Honduras and the World Bank

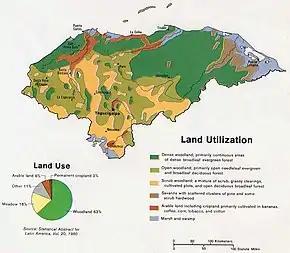
With a year-round tropical climate, the majority of Honduras is made up of expansive forest lands with very limited availability of arable land suitable for agricultural purposes.

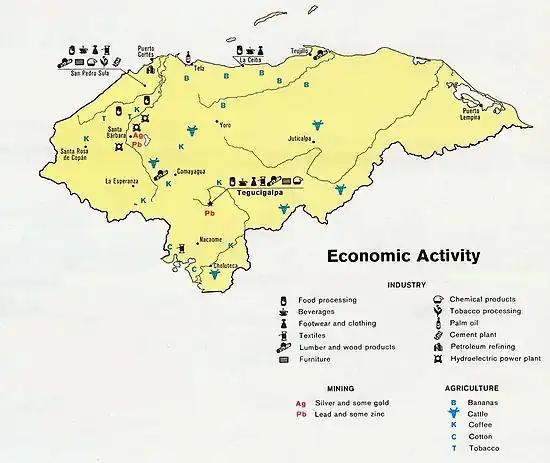
Types of Economic Activity in Honduras

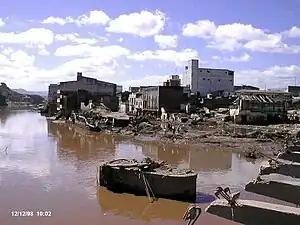
Projects by the World Bank have proved critical in preventing major damage to infrastructure from natural disasters such as Hurricane Mitch, which left Honduras with 90% of its agricultural land completely destroyed in 2012

The World Bank Group is a family of five international organizations that has provided leveraged loans and monetary assistance to the Central American country of Honduras in order to assist with the funding of critical tasks needed to ensure security of Honduran access to financing, expansion of social program coverage, and rural development. The country is the second poorest in Central America and its high poverty rate of 66% in 2016 has prompted an increased focus on the importance of diversification of rural income sources, quality education, and targeted social programs as a way of spurring economic growth.